Ottoman–Venetian War (1570–1573)

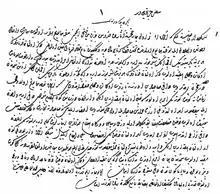
A Divan decision addressing to the qadi of Uskudar about rations before the outbreak of war.

After concluding a prolonged war in Hungary with the Habsburgs in 1568, the Ottomans were free to turn their attention to Cyprus. Sultan Selim II had made the conquest of the island his first priority already before his accession in 1566, relegating Ottoman aid to the Morisco Revolt against Spain and attacks against Portuguese activities in the Indian Ocean to a secondary priority. Not surprisingly for a ruler nicknamed "the Sot", popular legend ascribed this determination to his love of Cypriot wines, but the major political instigator of the conflict, according to contemporary reports, was Joseph Nasi, a Portuguese Jew who had become the Sultan's close friend, and who had already been named to the post of Duke of Naxos upon Selim's accession. Nasi harboured resentment towards Venice and hoped for his own nomination as King of Cyprus after its conquest—he already had a crown and a royal banner made to that effect.